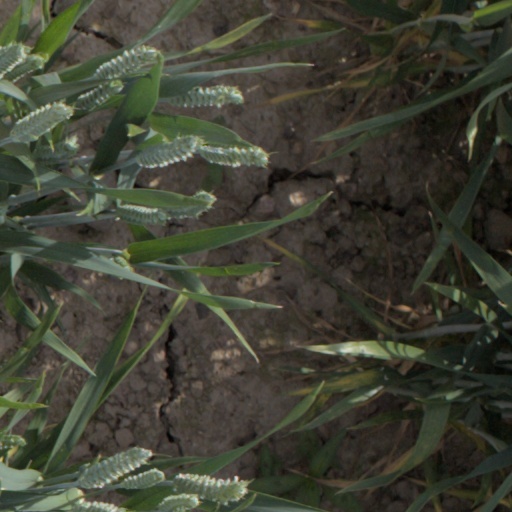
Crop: wheat